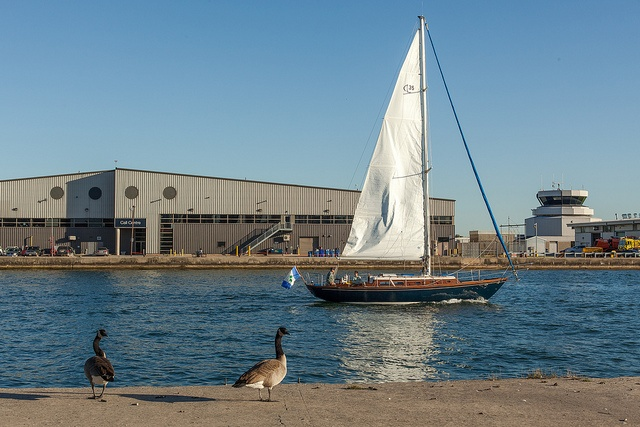
This is an image of a sailboat in a harbor.
There is a boat on the water and ducks on the ground
two geese stand on the shore while sail boat floats by
A goose and a duck on shore near a sail boat.
two birds watching a boat in the lake moving